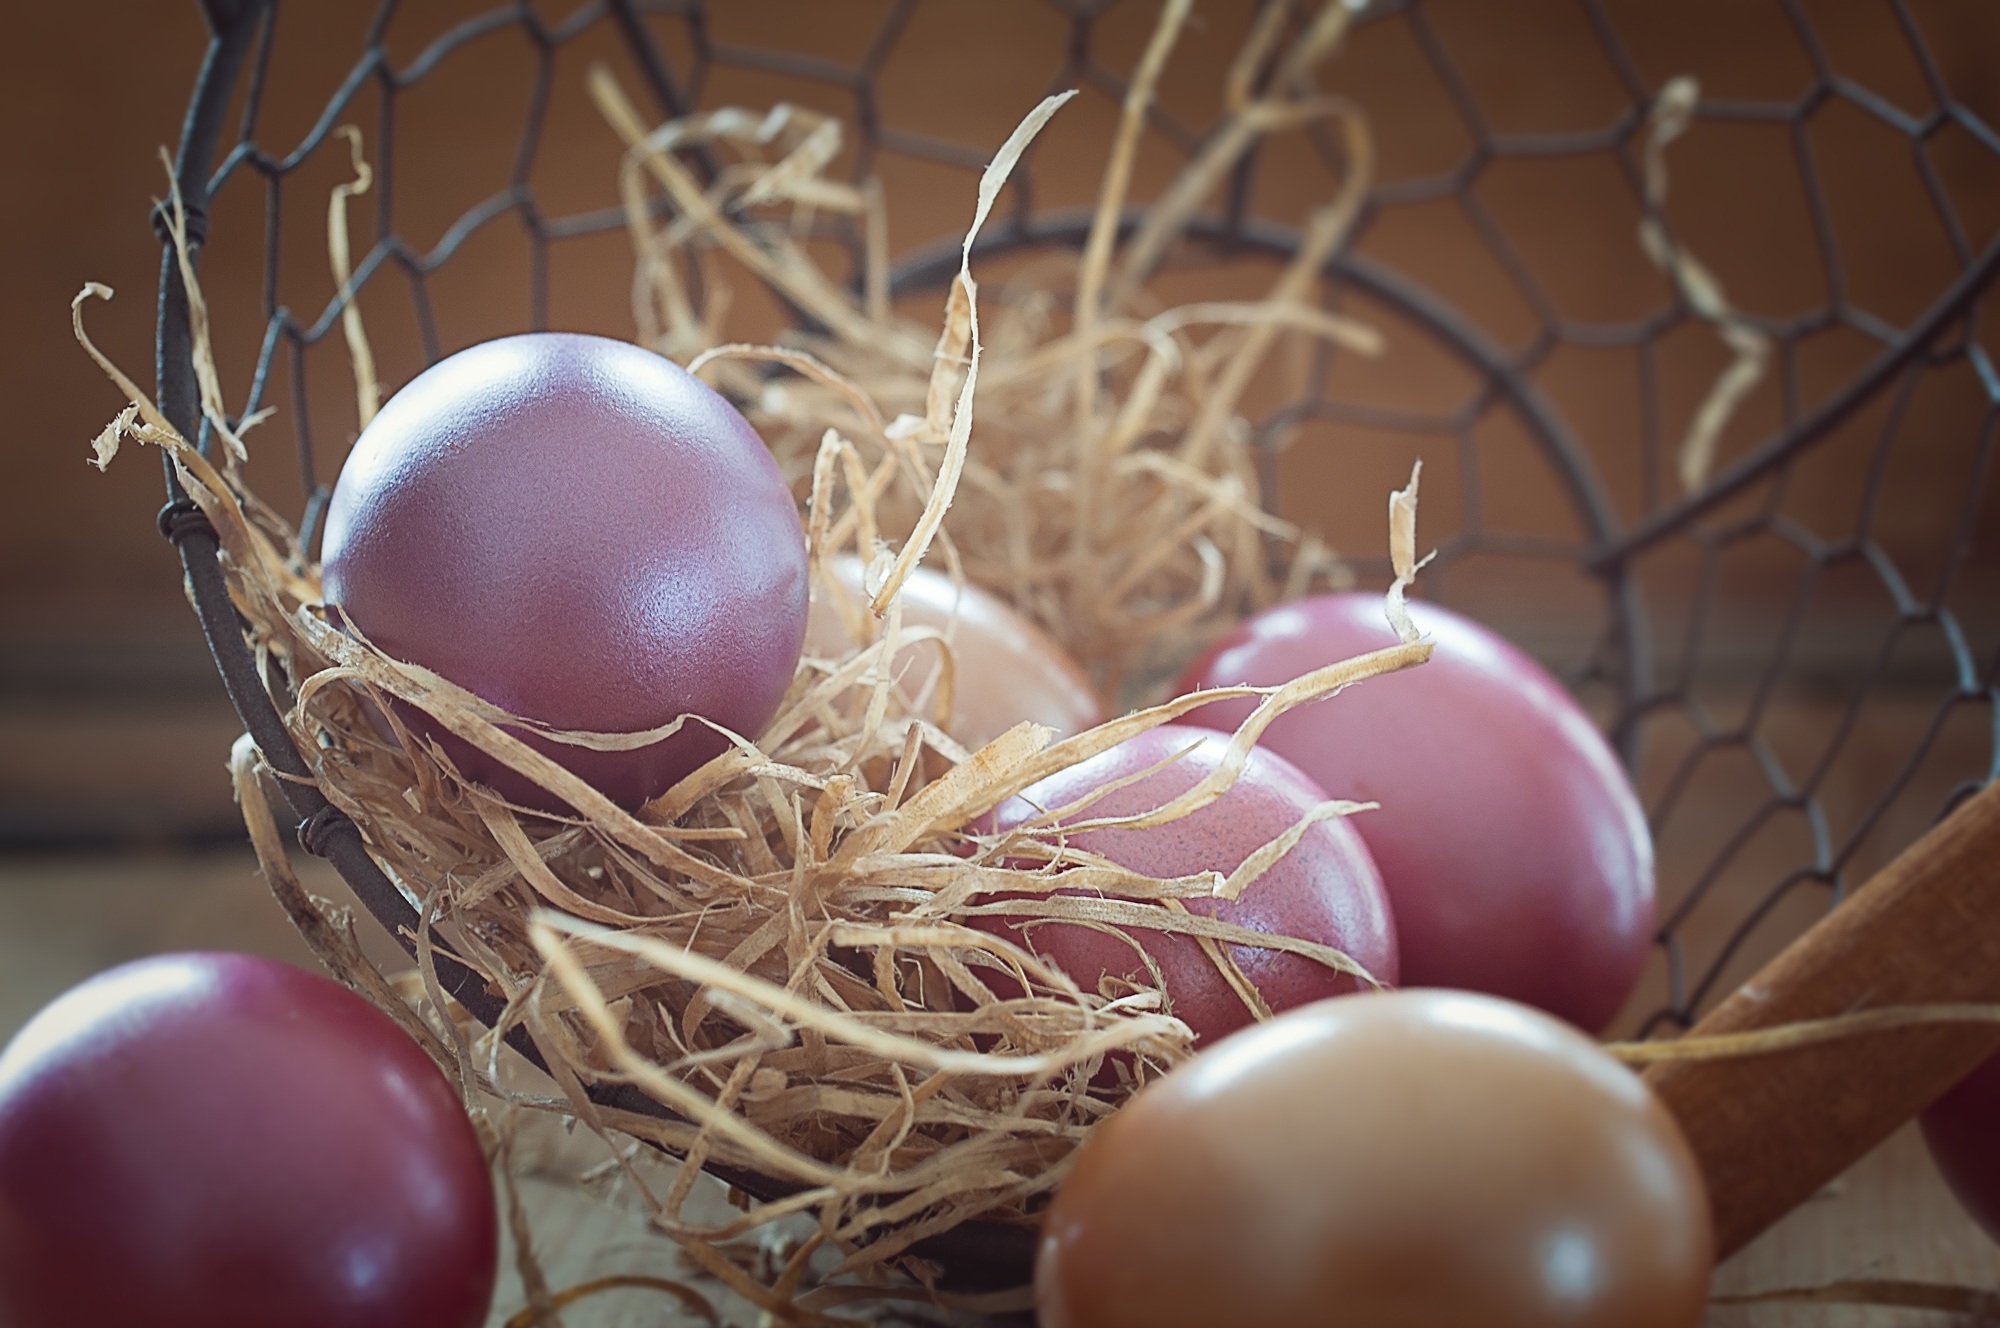
branch, flower, decoration, food, produce, holiday, colorful, close, egg, christmas decoration, easter, custom, colored, floristry, easter eggs, customs, easter egg